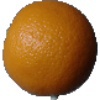
Label: Orange 1